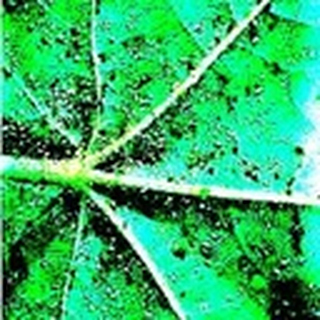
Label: cotton_aphids